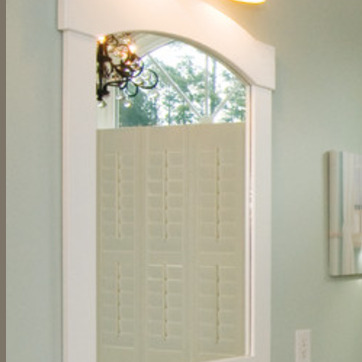
Material: mirror